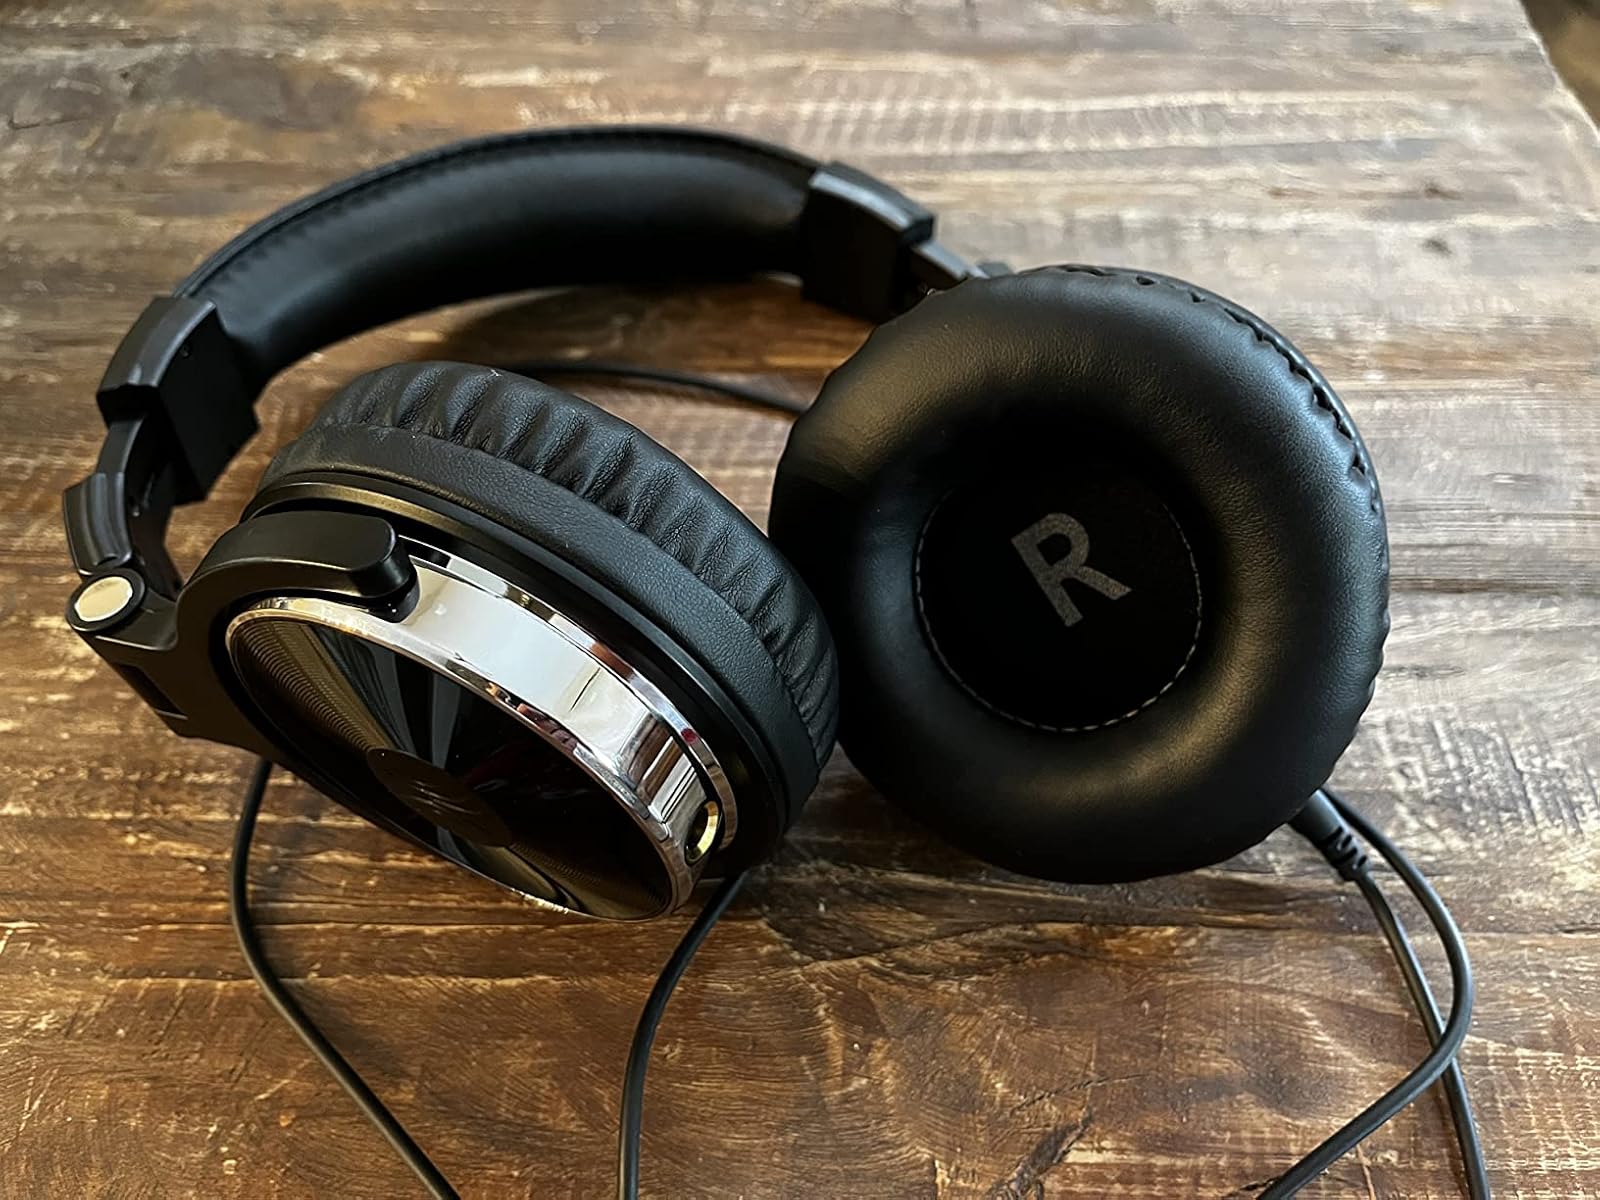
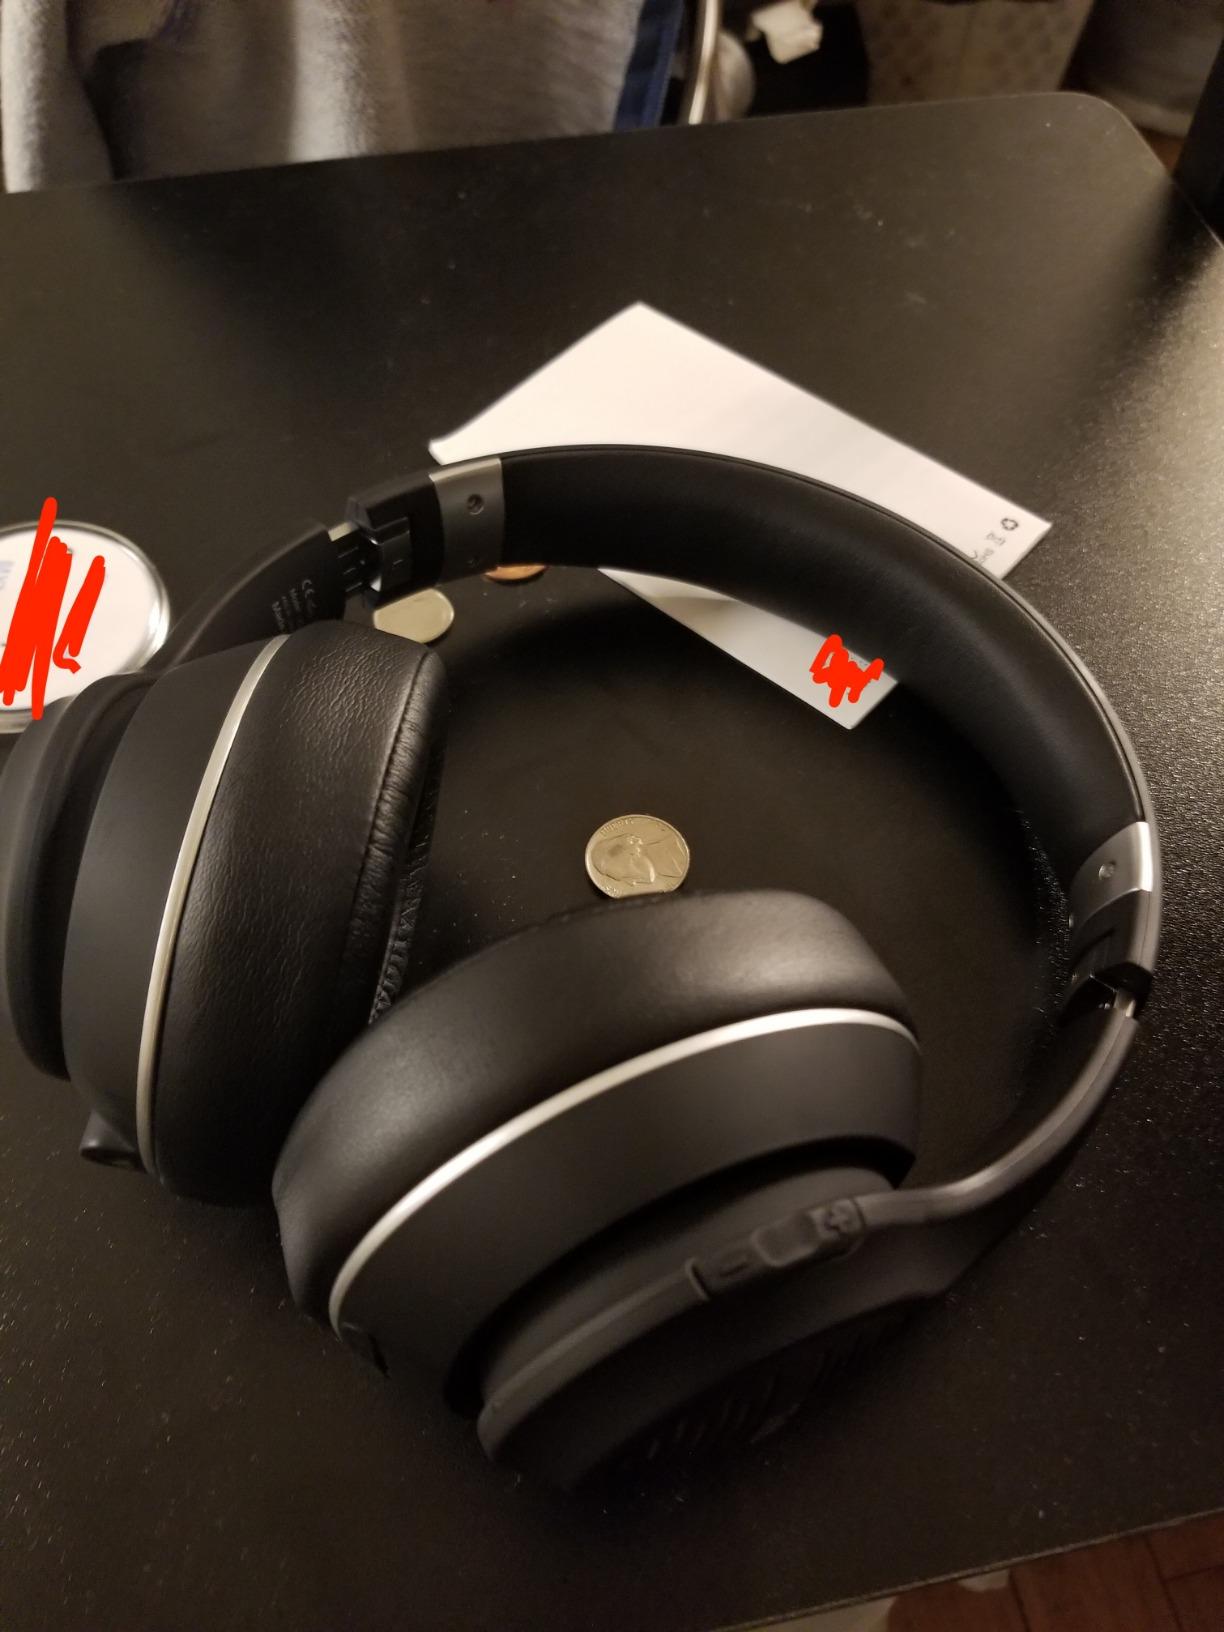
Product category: headphones
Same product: no